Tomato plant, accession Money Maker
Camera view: vertical (180 deg); turntable rotation: 240 degrees
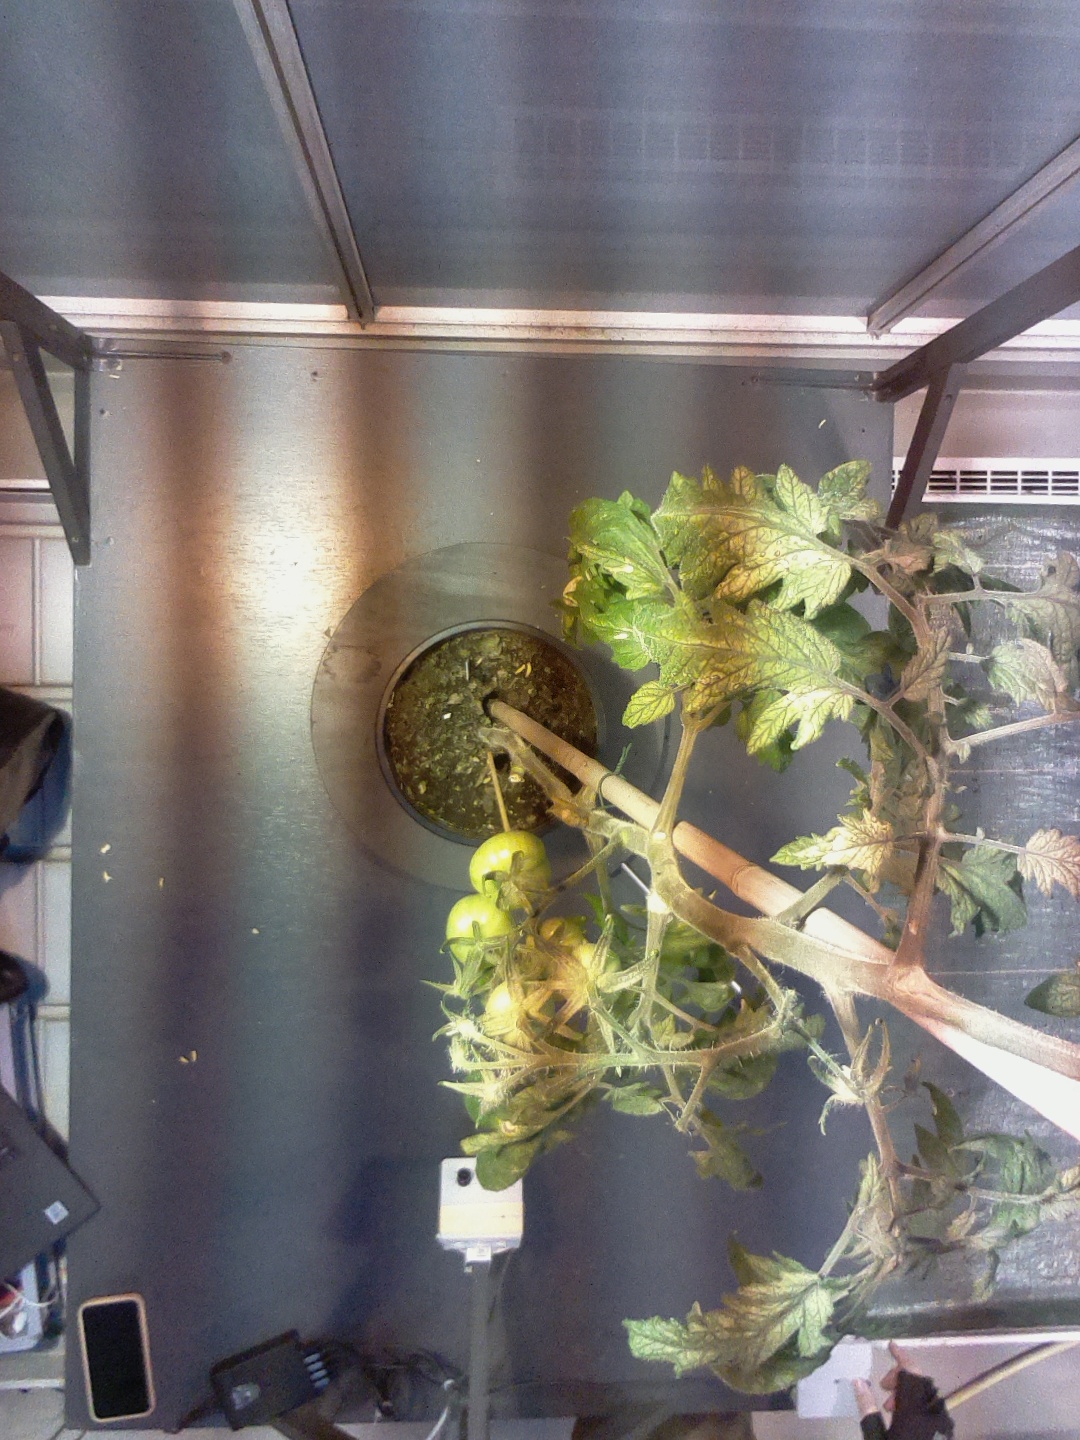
BBCH growth stage 77: 70%-80% of final fruit size